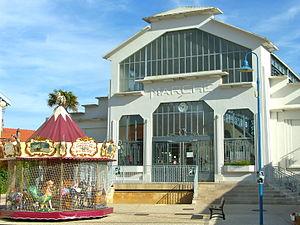
Halle du Marché de Fouras, place José Cando (France, Charente Maritime, 17450).
Fouras est une commune du Sud-Ouest de la France située dans le département de la Charente-Maritime. Ses habitants sont appelés les Fourasins et les Fourasines.